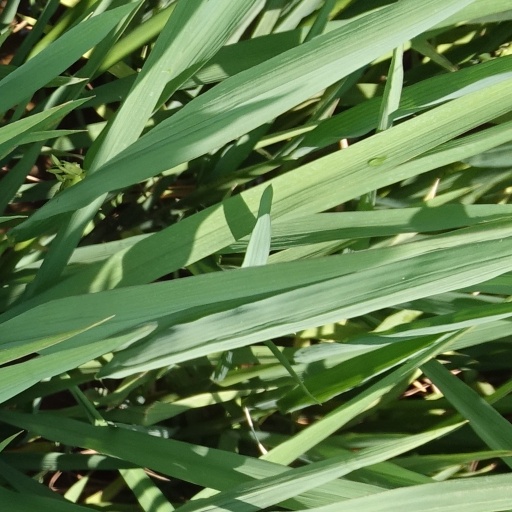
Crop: rice